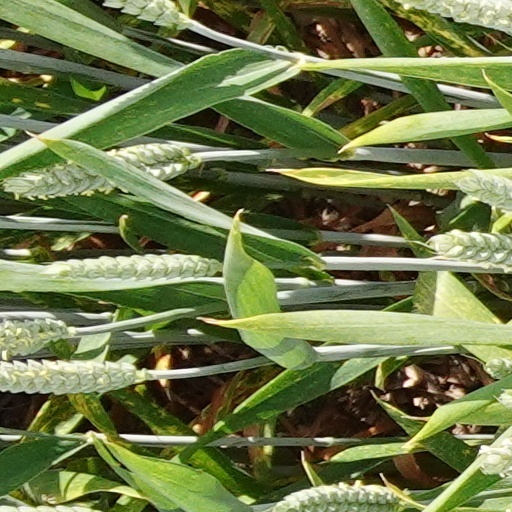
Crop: wheat